Race (2016 film)

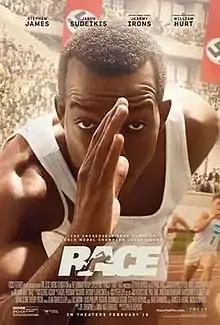
Theatrical release poster

Race is a 2016 biographical sports drama film about African-American athlete Jesse Owens, who won a record-breaking four gold medals at the 1936 Berlin Olympic Games. Directed by Stephen Hopkins and written by Joe Shrapnel and Anna Waterhouse, the film stars Stephan James as Owens, and co-stars Jason Sudeikis, Jeremy Irons, William Hurt and Carice van Houten. It is a co-production of Canada, Germany and France.